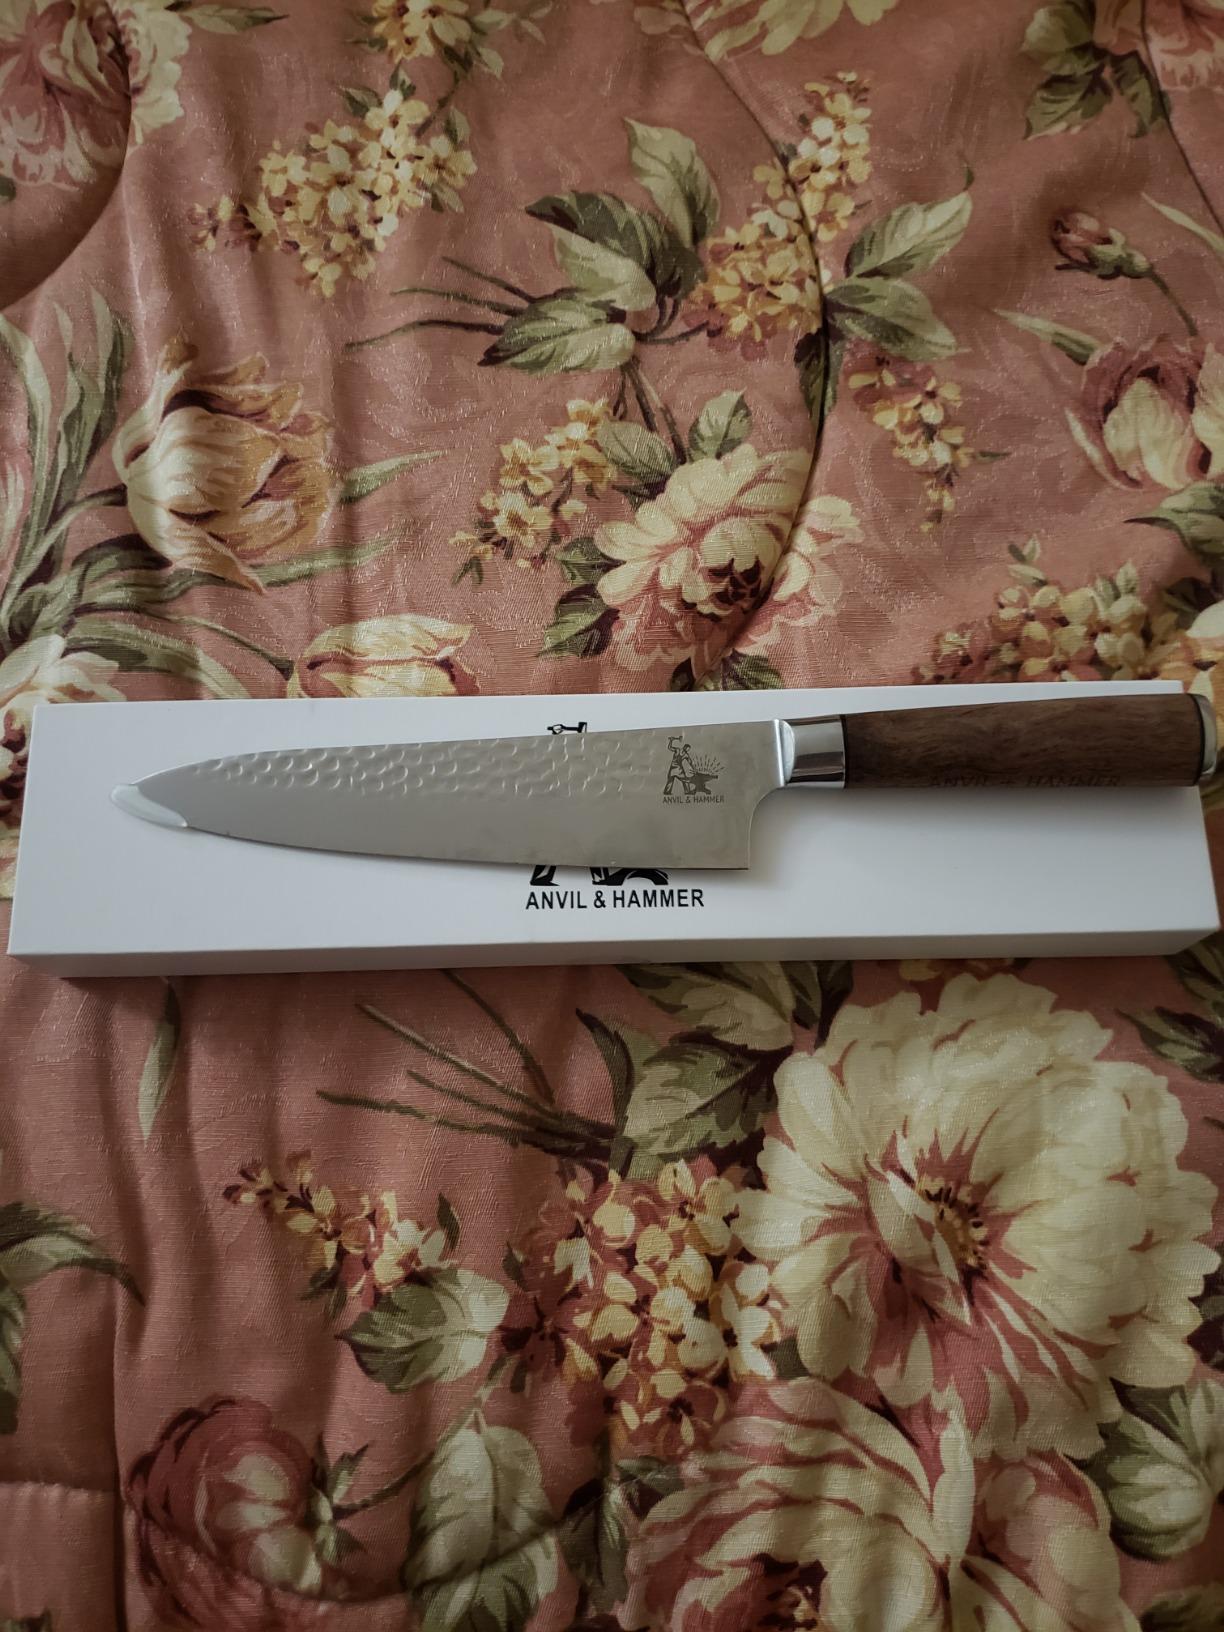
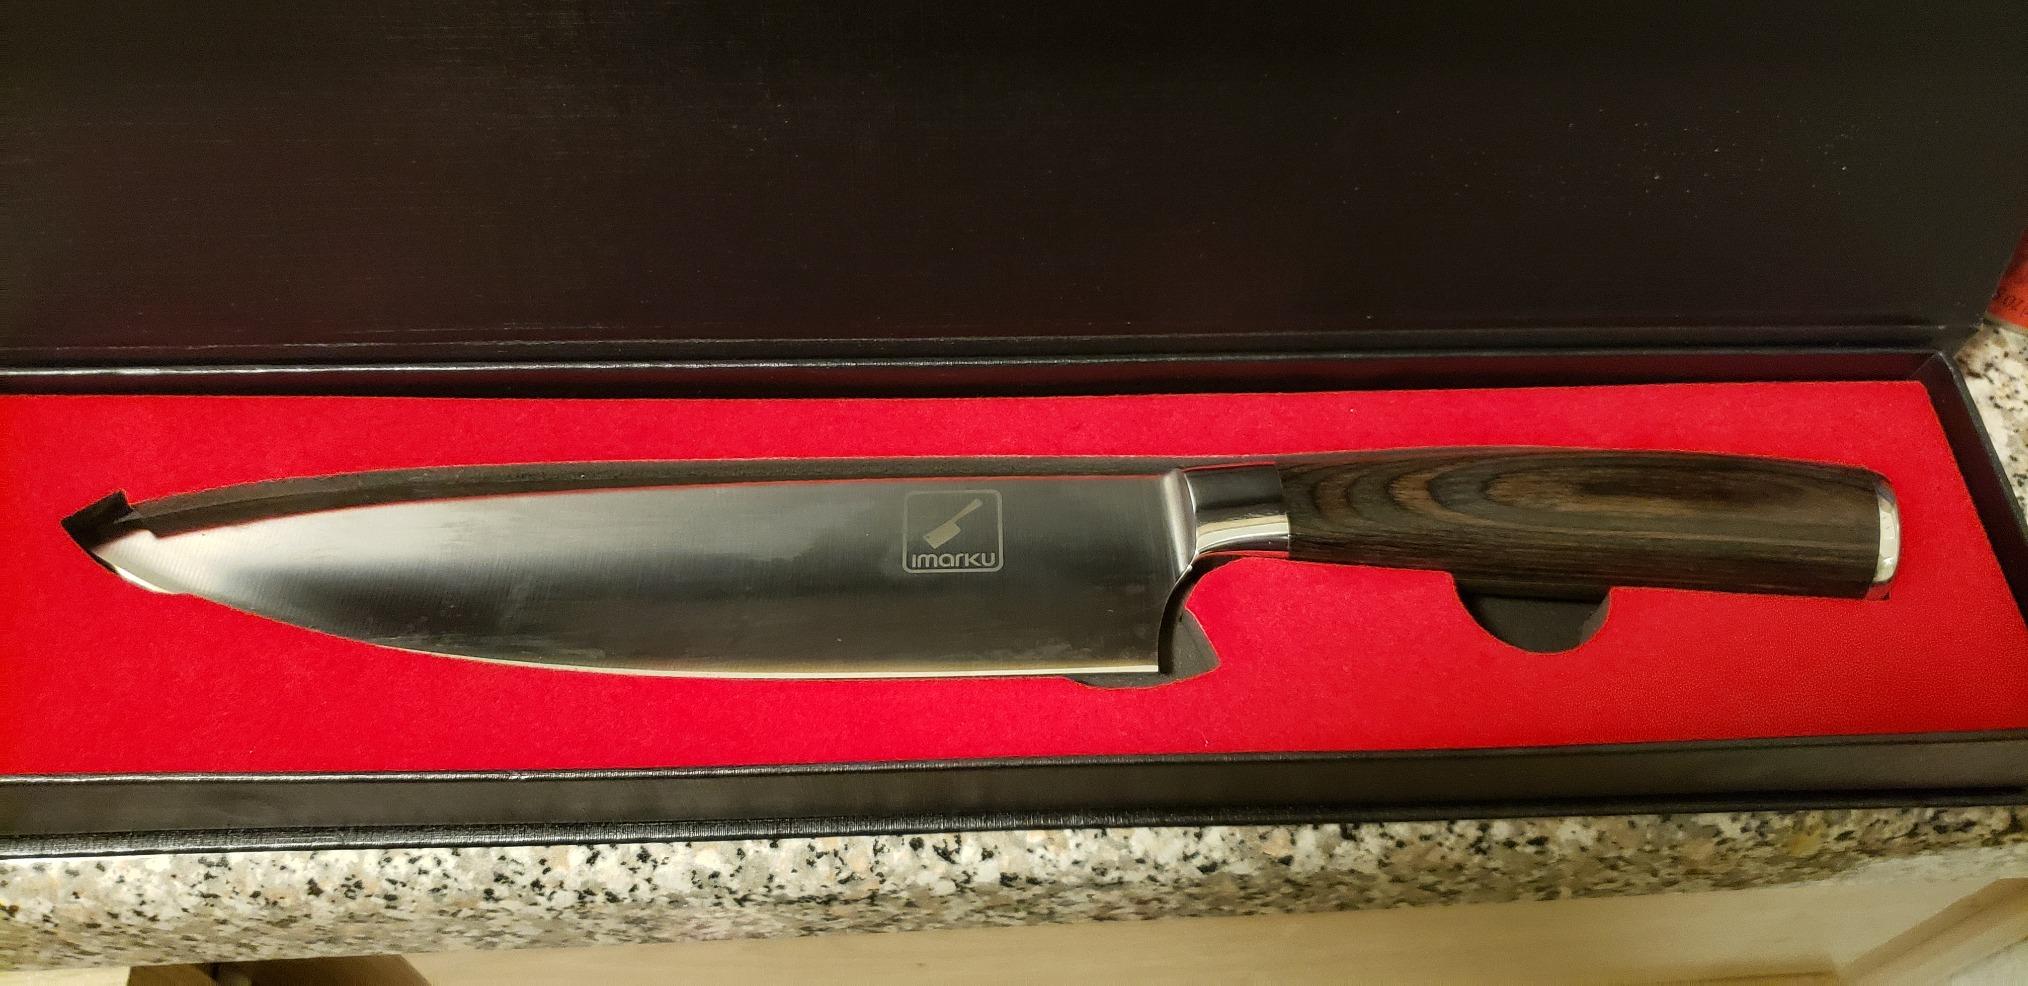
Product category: items_knife
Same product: no